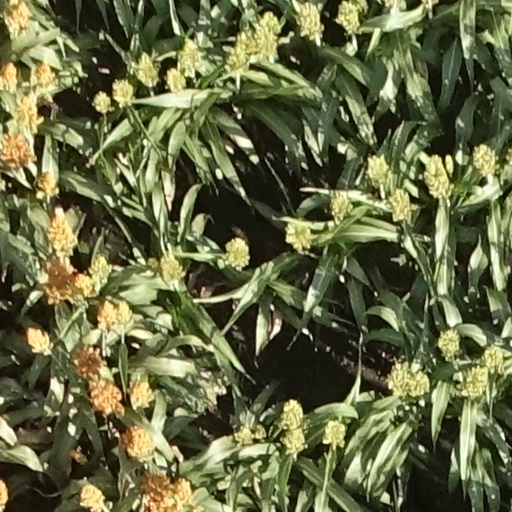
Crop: sorghum